Jerman School

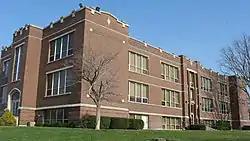
Jerman School, December 2011

Jerman School is a historic school building located at Greensburg, Decatur County, Indiana. It was built in 1914, and is a two-story, Tudor Revival style steel frame building on a raised foundation. It is sheathed in brick with limestone trim and consists of two projecting end bays, two classroom wings, and the central entrance bay. The building was renovated in 2003 to house senior apartments.